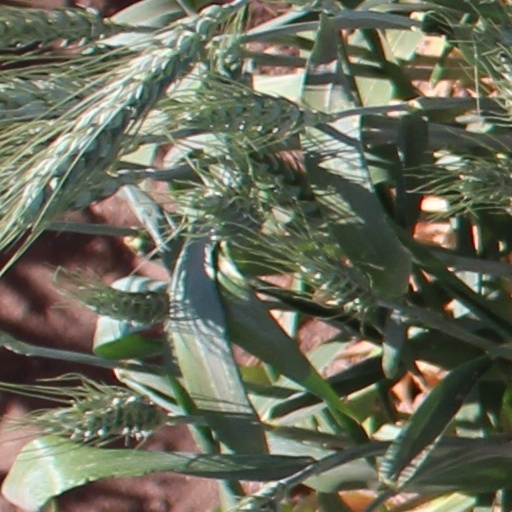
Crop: wheat